Belper Town F.C.

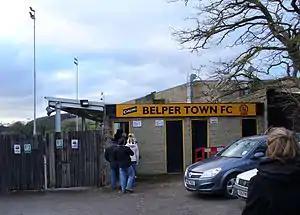
Entrance to Christchurch Meadow

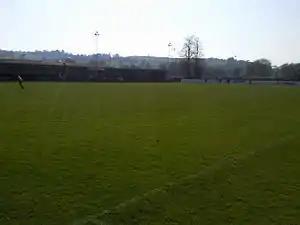
Main Stand

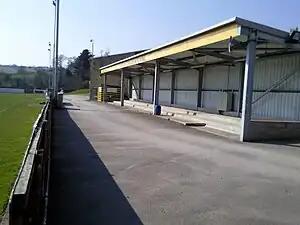
Reg Walker Stand

Belper Town Football Club is a football club based in Belper, Derbyshire, England. They are currently members of the and play at Christchurch Meadow. The club are nicknamed the "Nailers" due to the town's nail-making industry.